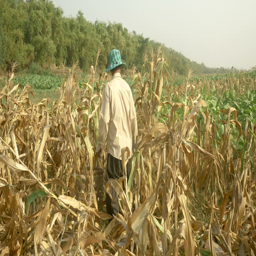
farmer picking corn by hand and using a bamboo basket to carry it